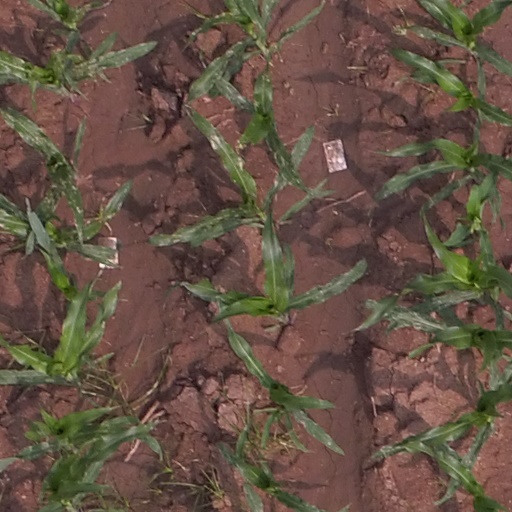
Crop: maize; corn